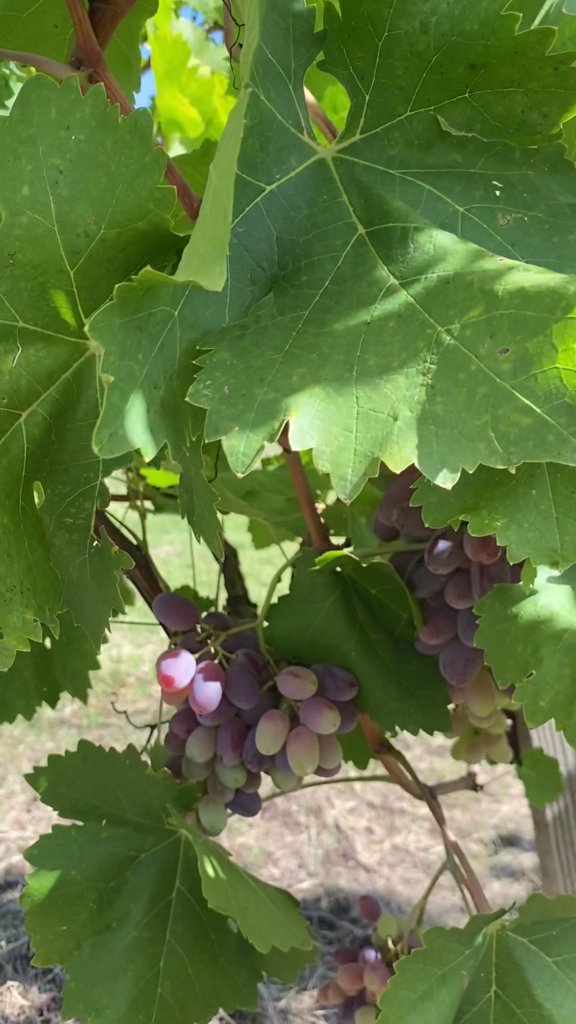
Berries visible: 72
Grape clusters: 3